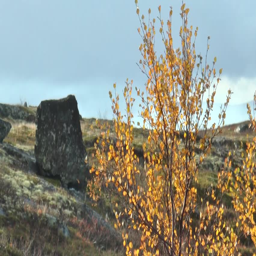
a little golden aspen slightly rocks against the background of a hilly plain and picturesque sky .